Patrick Cudahy

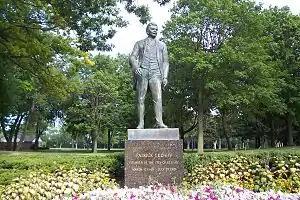
Statue in Sheridan Park

Patrick Cudahy Jr.; March 17, 1849 – July 25, 1919) was an American industrialist in the meat packing business and a patriarch of the Cudahy family. He was also the founder and namesake of Cudahy, Wisconsin.